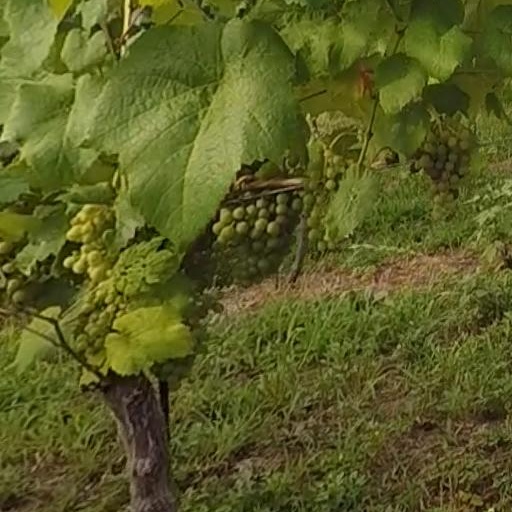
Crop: grape